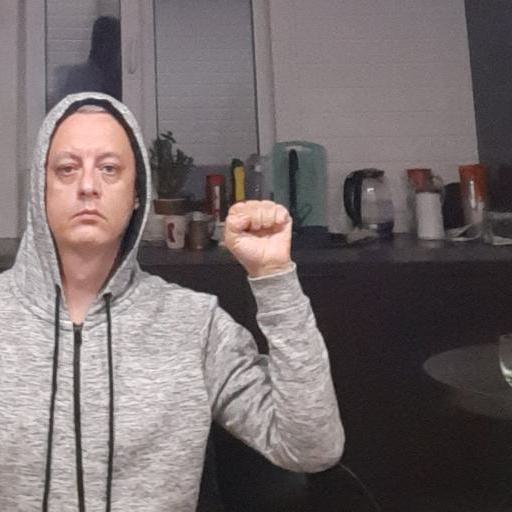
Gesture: fist